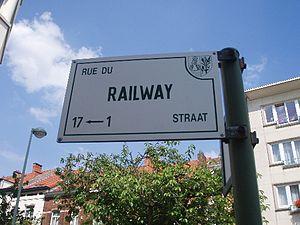
rue du Railway Auderghem Belgium plaque email
La rue du Railway est une impasse bruxelloise de la commune d’Auderghem qui aboutit à l’avenue Tedesco. Sa longueur est d’environ 100 mètres.